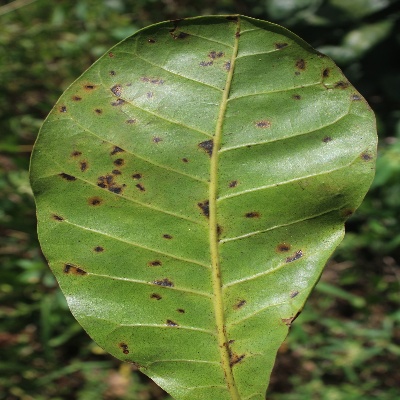
Crop: Cashew
Condition: anthracnose